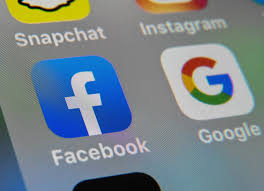
Foto, portaabal bii de maa ngi ci gis ëe.  Portaabal bii de maa ngi ci gis application buñ naan WhatsApp ak google, Instagram ak Snap.